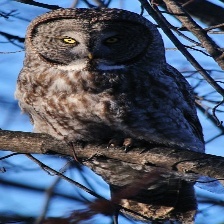
Species: GREAT GRAY OWL
Scientific name: STRIX NEBULOSA
ImageNet parent category: great_grey_owl